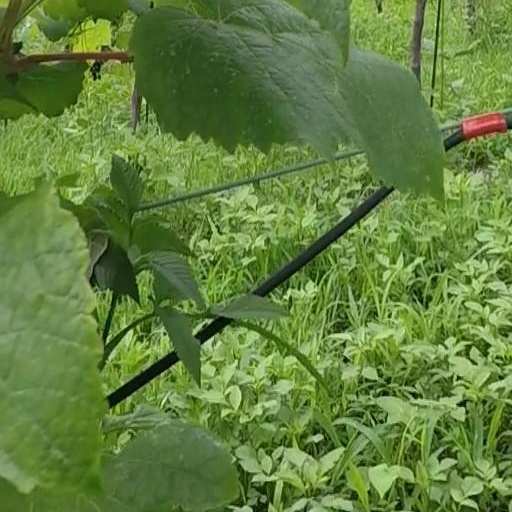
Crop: grape